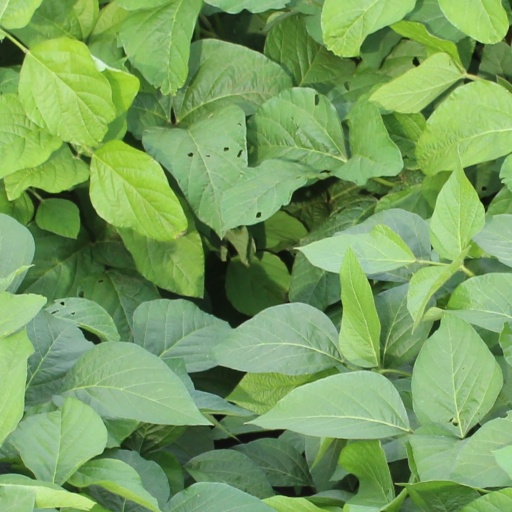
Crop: soybean